Ricketts Building

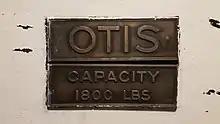
Weight limit plaque of the Ricketts Building elevator.

The building houses the Department of Chemical and Biological Engineering on its first floor. During the day the building operates labs on all but the second floor where Ricketts Building’s lecture halls and classrooms are held. After classes, the building hosts clubs such as the Rensselaer Rocket Society, RPI’s Design Build Fly team, Rensselaer Electric Vehicle Club, and the RPI Chem-E-Car team on the top floor with other clubs and groups utilizing the second floors rooms for other activities.